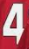
Number: 4